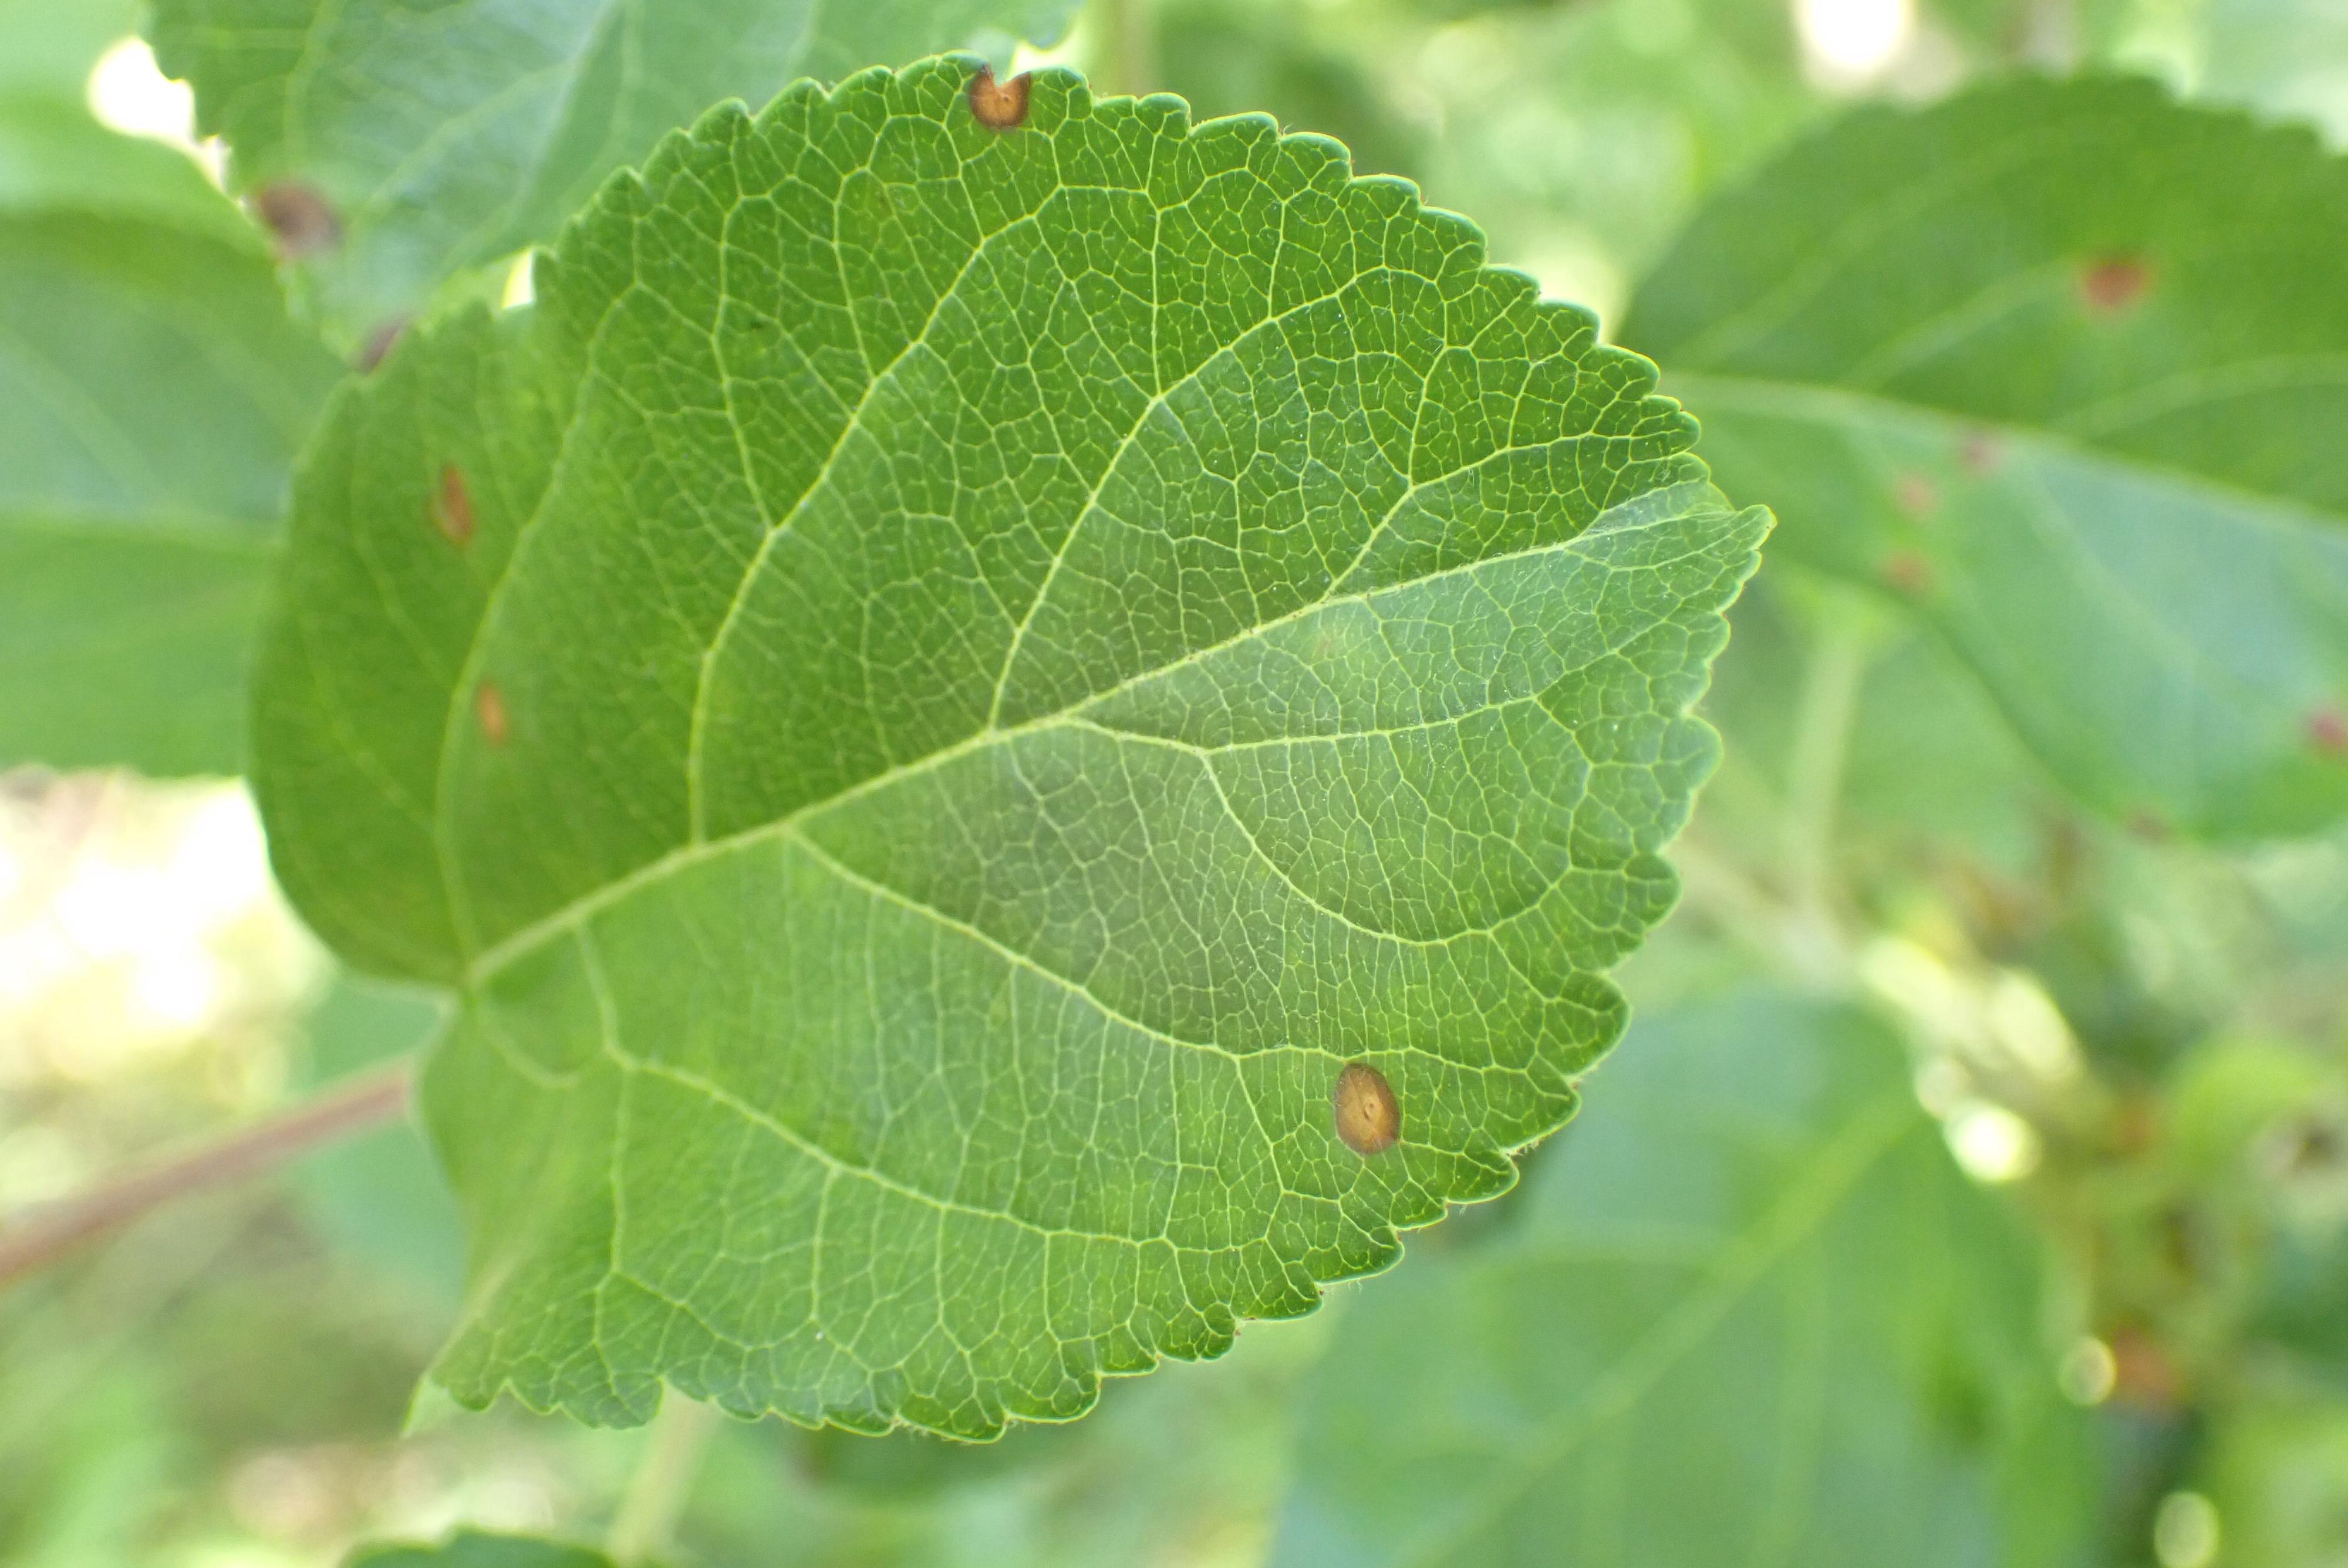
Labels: frog_eye_leaf_spot